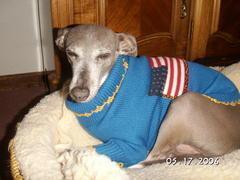
Italian_greyhound